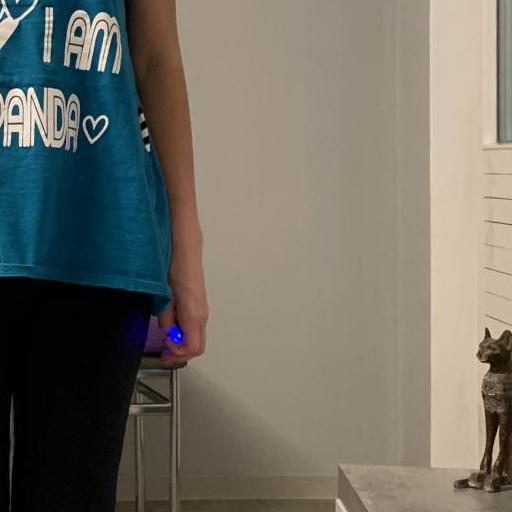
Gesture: no_gesture